Tuxedo floating nightclubs

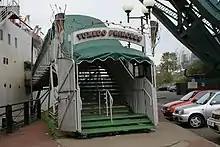
Entrance to the "Tuxedo Princess", September 2006

According to the BBC, the "Tuxedo Princess" became a Tyneside icon during her stay, one of the most recognisable landmarks of the region. According to the "Evening Chronicle", in her heyday the "Tuxedo Princess" was "a celebrity haunt", and she became affectionately known as The Boat by Geordies.